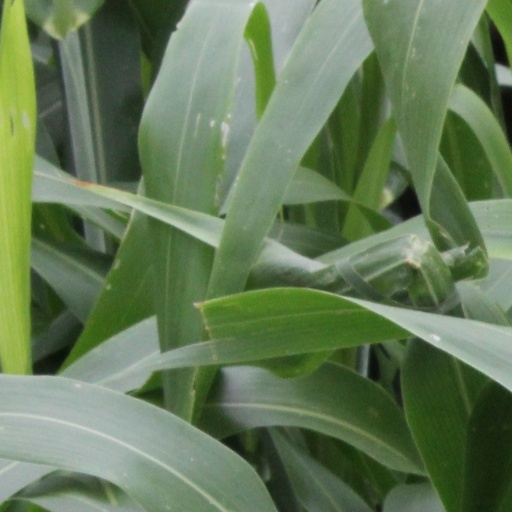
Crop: sorghum